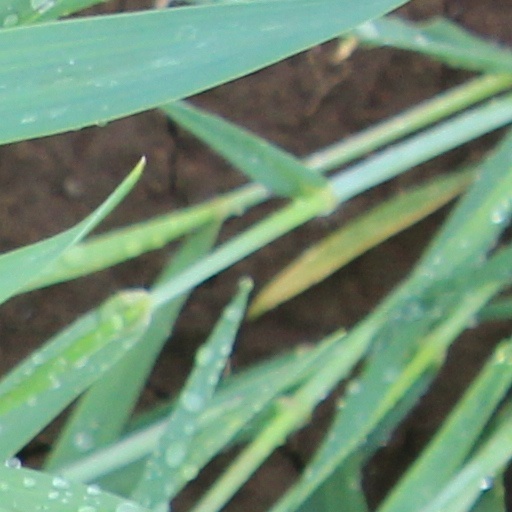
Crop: wheat